Presidency of Fidel V. Ramos

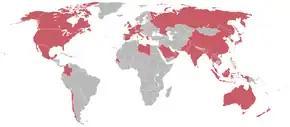
International trips made by Ramos as president

The Ramos administration from June 1992 to June 1998 defined the four core priorities of Philippine foreign policy namely: the enhancement of national security, promotion of economic diplomacy, protection of overseas Filipino workers and Filipino nationals abroad, and the projection of a good image of the country abroad.